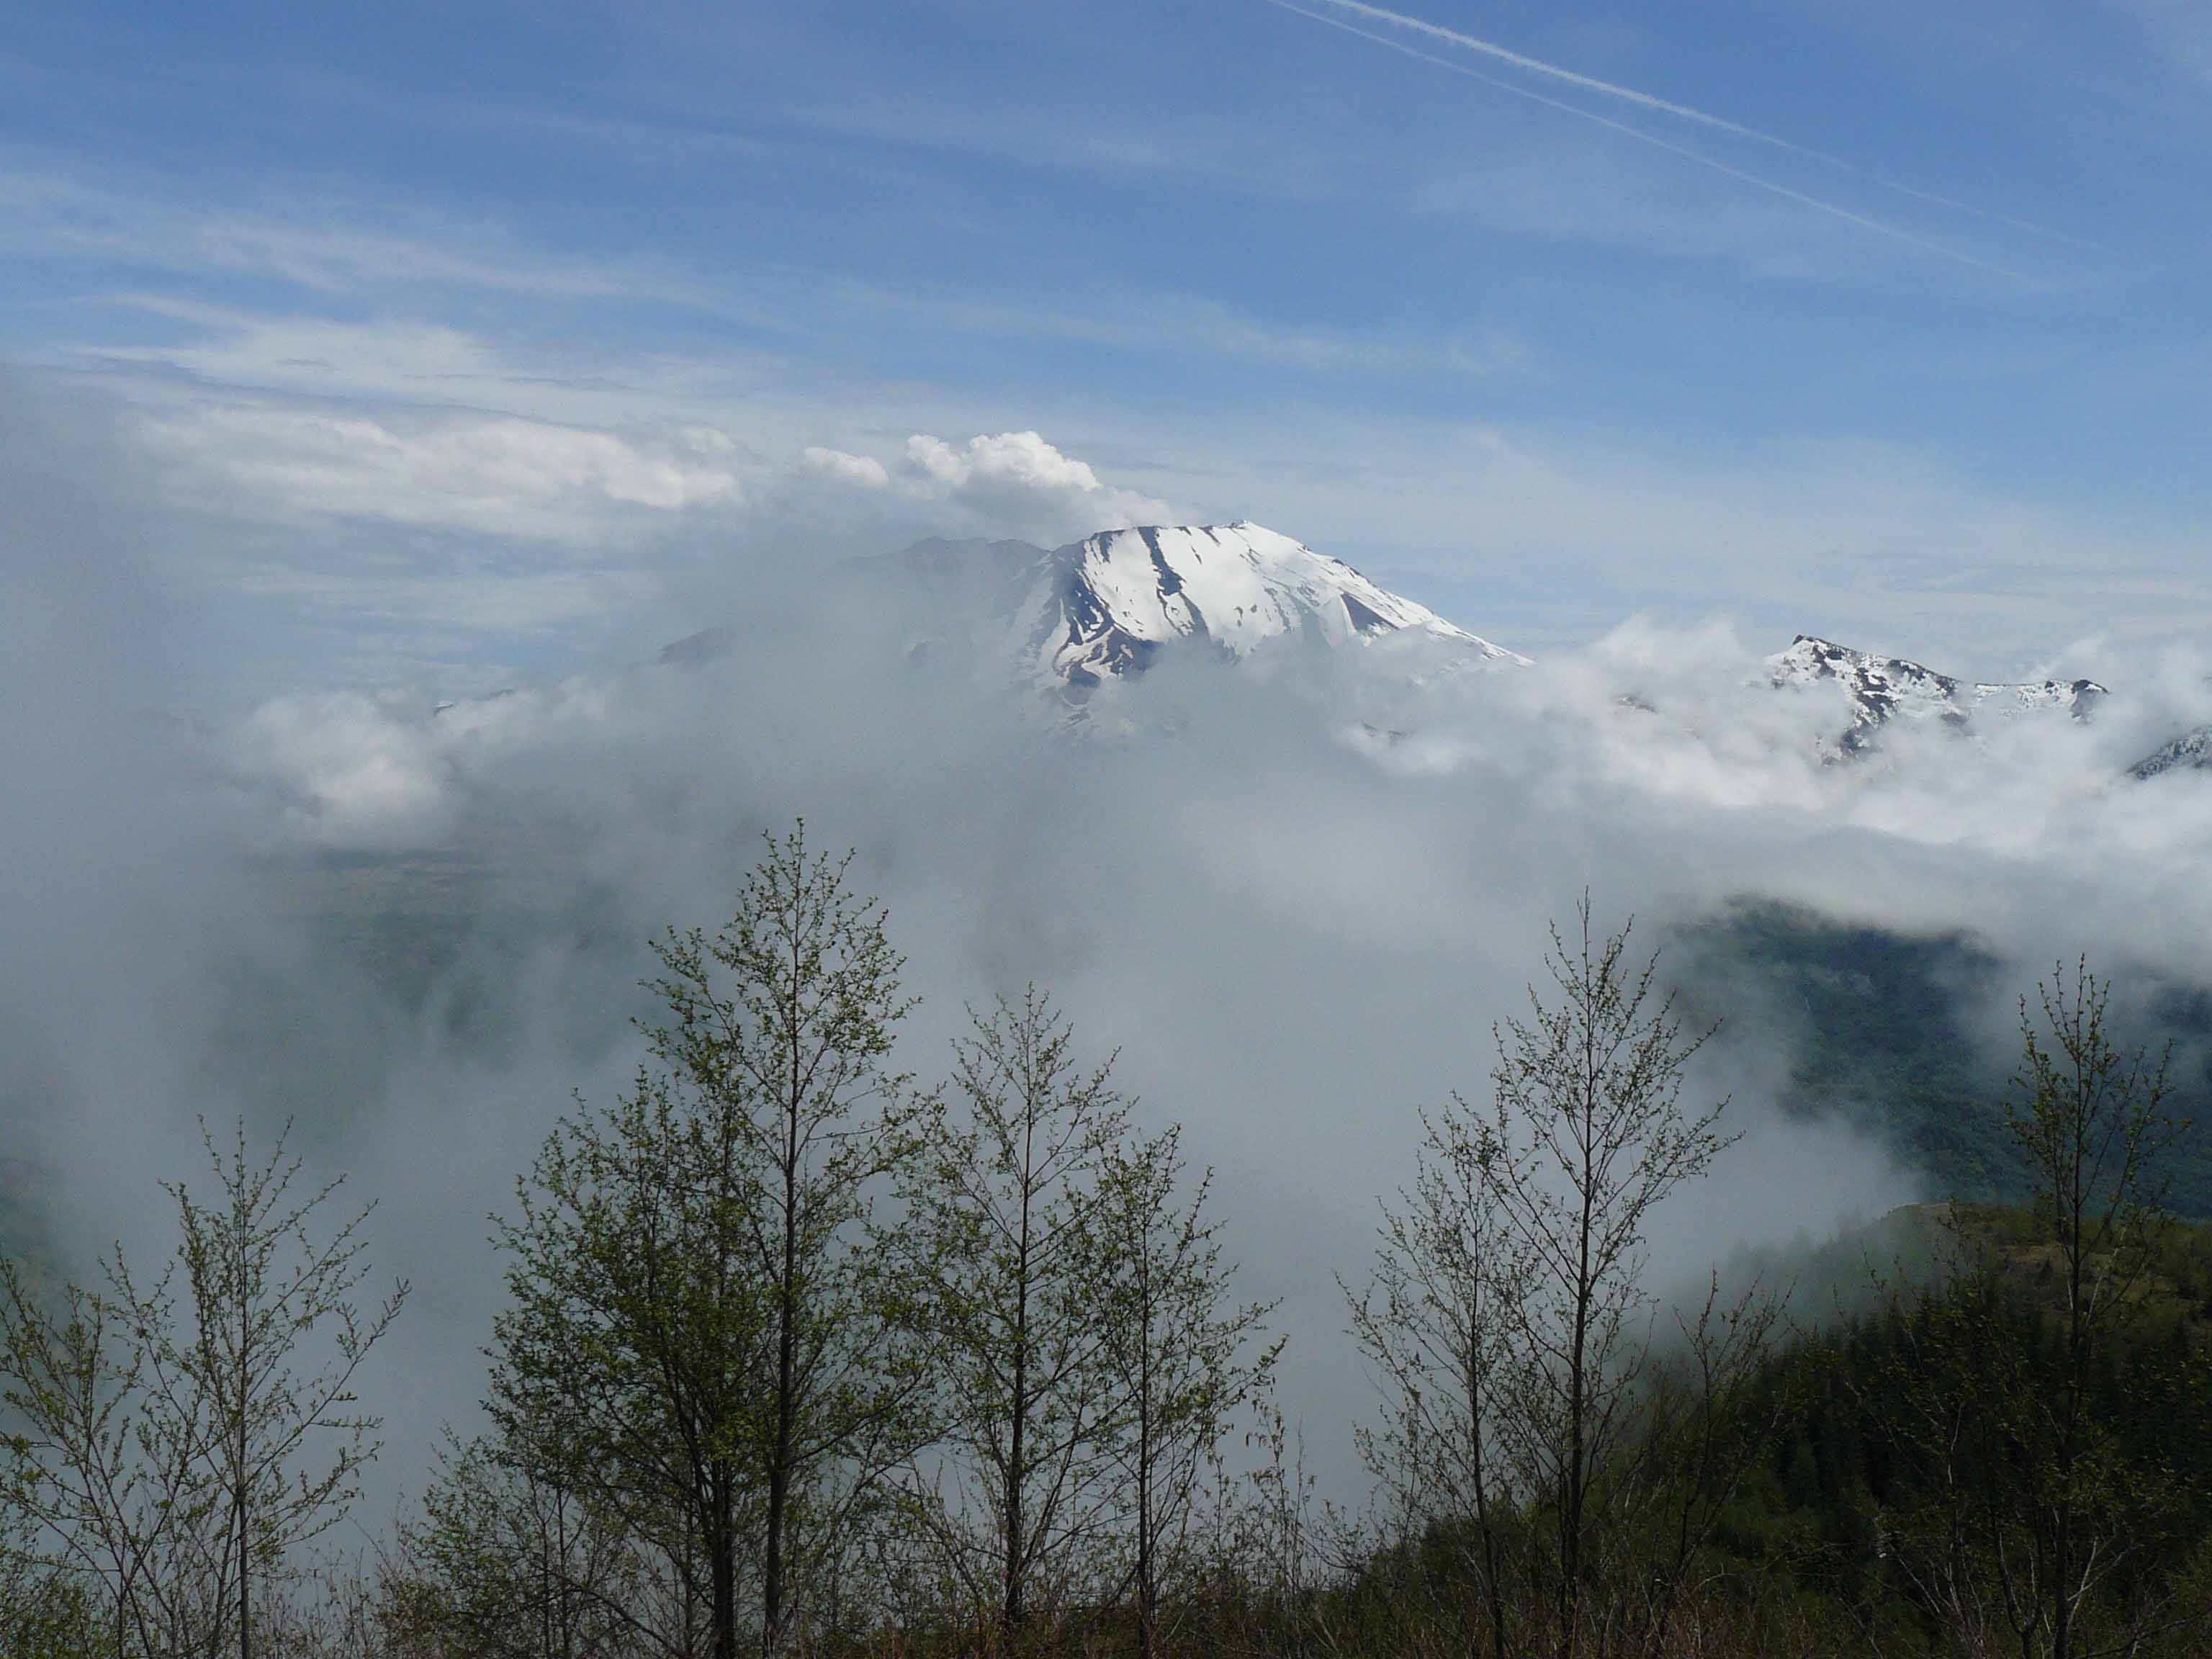
nature, wilderness, mountain, snow, winter, cloud, mist, hill, mountain range, weather, volcano, ridge, summit, mountains, alps, plateau, washingtonstate, mtsthelens, landform, geographical feature, atmospheric phenomenon, mountainous landforms, geological phenomenon